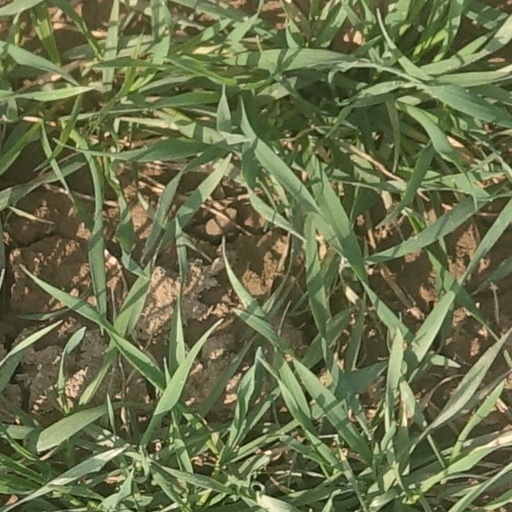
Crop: wheat